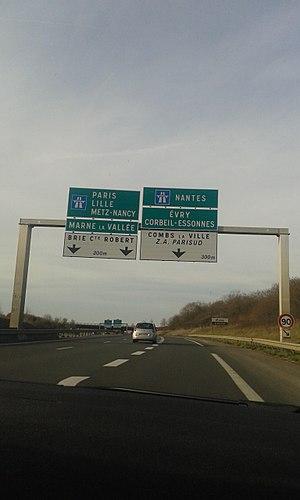
Panneau sur la fin de l'autorute française A5b (A105).
L'autoroute A5 est une autoroute française qui relie la région parisienne au plateau de Langres, en 238 km. Elle a été construite à partir de 1990 pour désengorger l'A6.